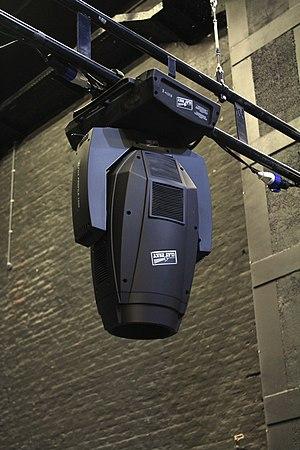
Projecteur à commande électronique Alpha profile 1500 sur la scène de l'Opéra Royal de Wallonie.